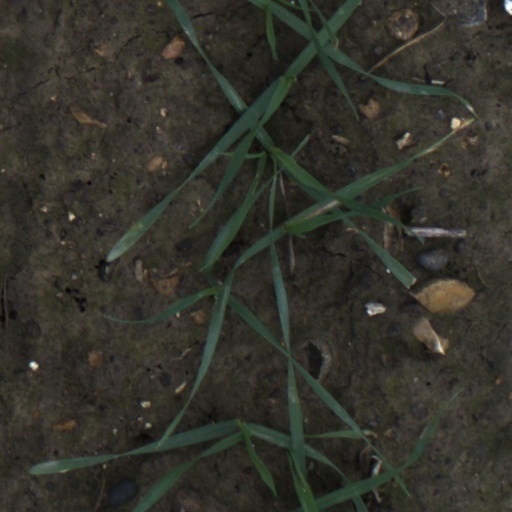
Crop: wheat